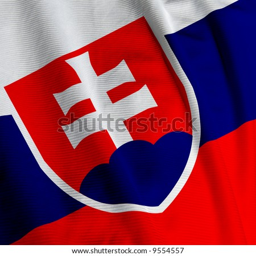
close up of the flag , square image